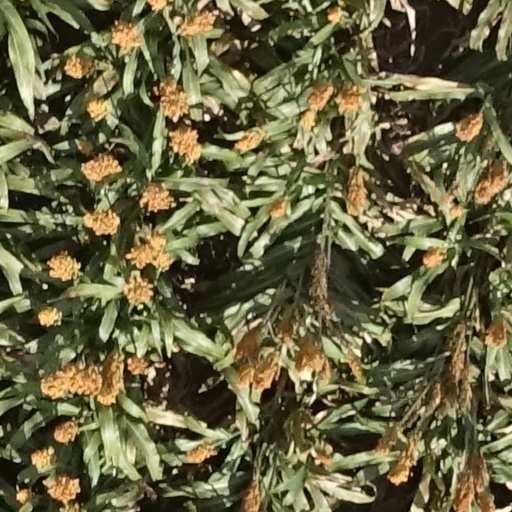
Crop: sorghum